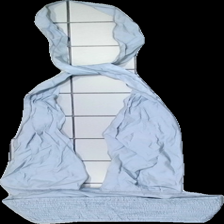
View: back
Type: Top
Category: Ladies
Brand: Not in the list
Brand text on label: SHEIN
Colors: Blue
Material: 53% Cotton 47% Polyester
Cut: Cropped
Size: M
Season: Summer
Price range: 50-100
Recommended usage: Reuse
Description: blue croptop